Italians in the United States before 1880

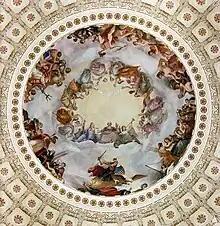
"The Apotheosis of Washington" on the ceiling of the Capitol rotunda inside the United States Capitol, a fresco painted by Constantino Brumidi

In 1833, Lorenzo Da Ponte, formerly Mozart's librettist, and a naturalized U.S. citizen, founded the first opera house in the United States, the Italian Opera House in New York City, which was the predecessor of the New York Academy of Music and of the New York Metropolitan Opera. He was the first professor of Italian literature at Columbia University, and with Manuel Garcia, the first to introduce Italian opera to America. Da Ponte was also a close friend of Mozart and Casanova.